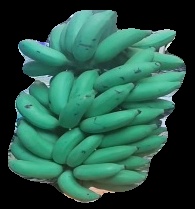
Variety: elakki-bale
Grade: grade2